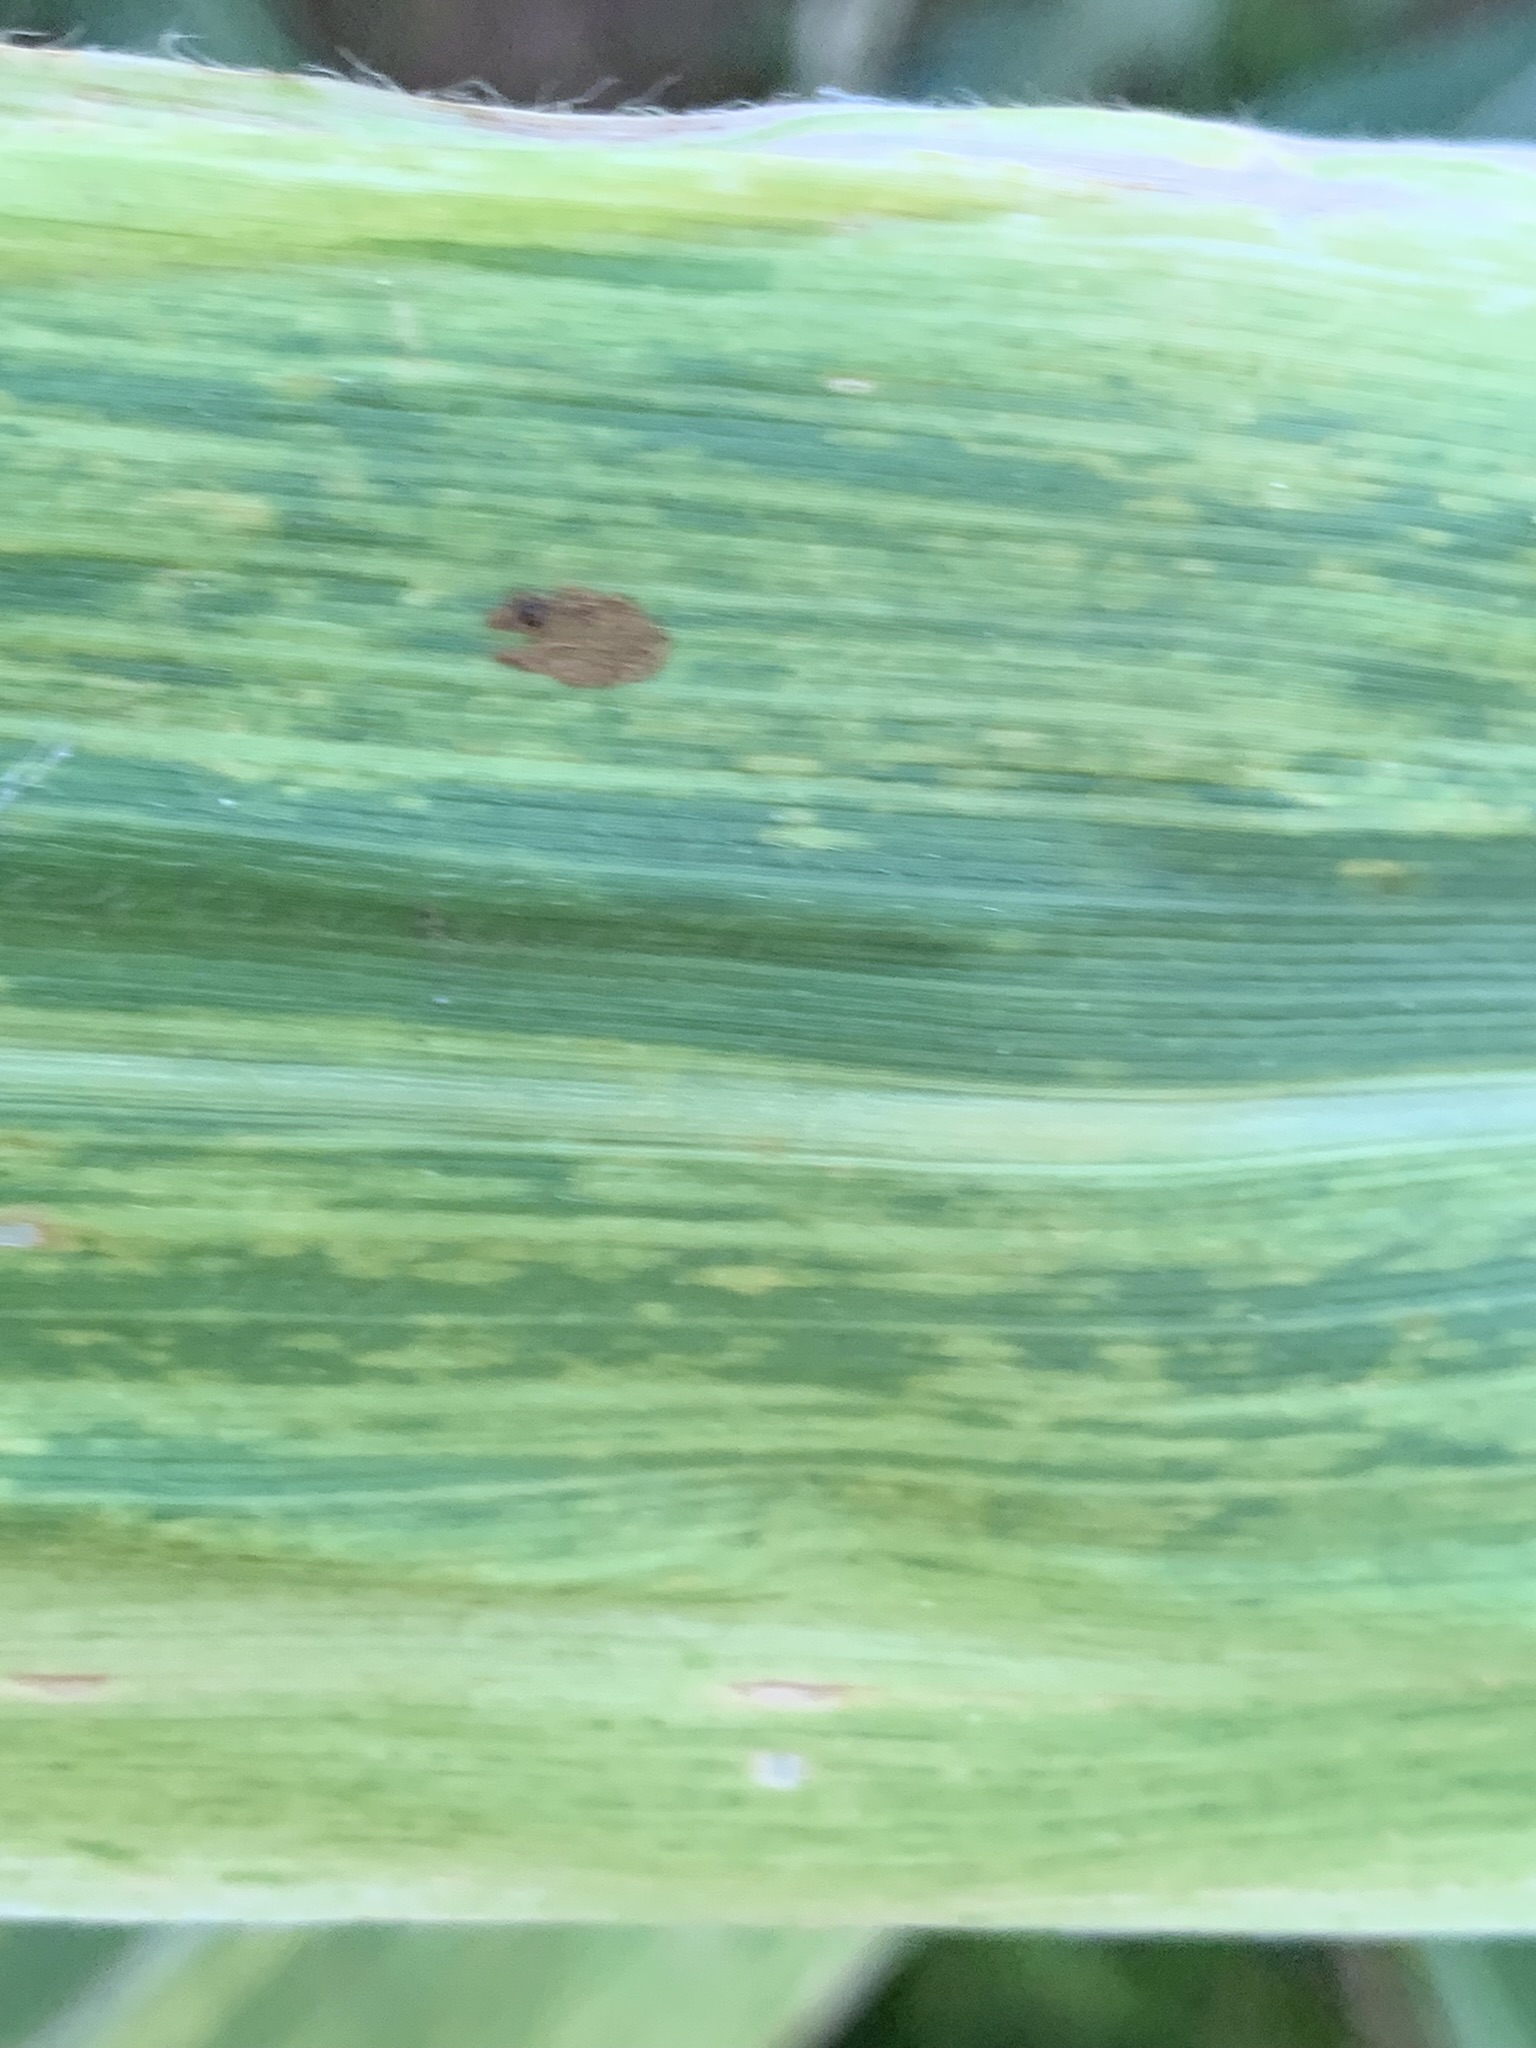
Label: MLN